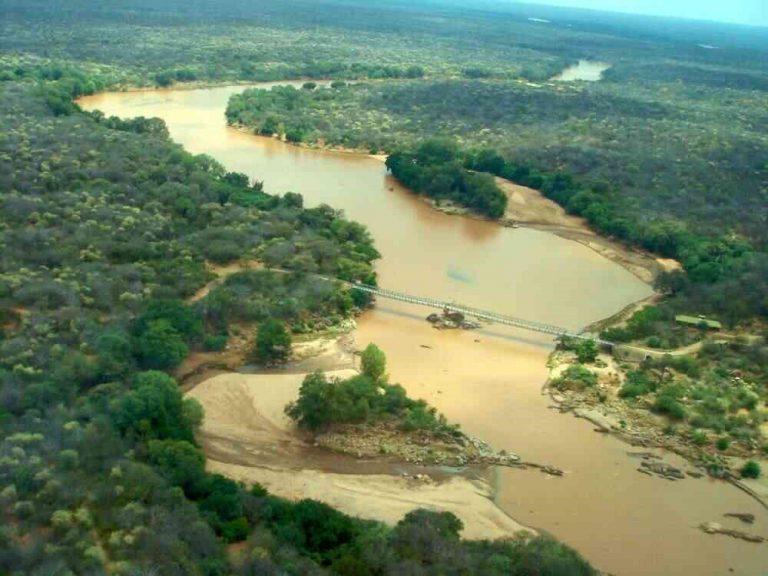
Eneo lenye miti mingi ya kijani ikiwa Katikati yake kuna mto wenye maji safi na mtiririko wa polepole. Mazingira haya yanaonesha uhai wa asili ukitoa hifadhi kwa mimea na wanyama mbalimbali.